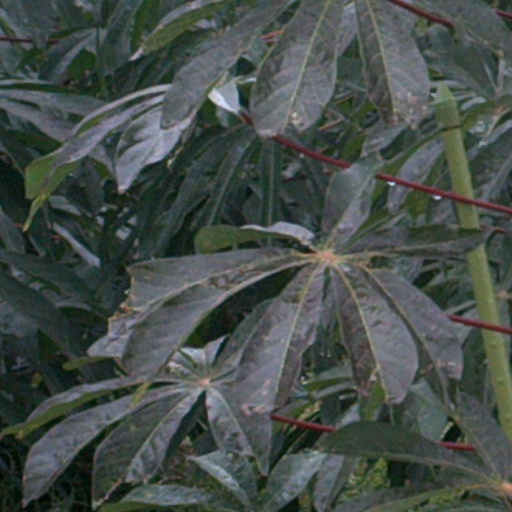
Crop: cassava